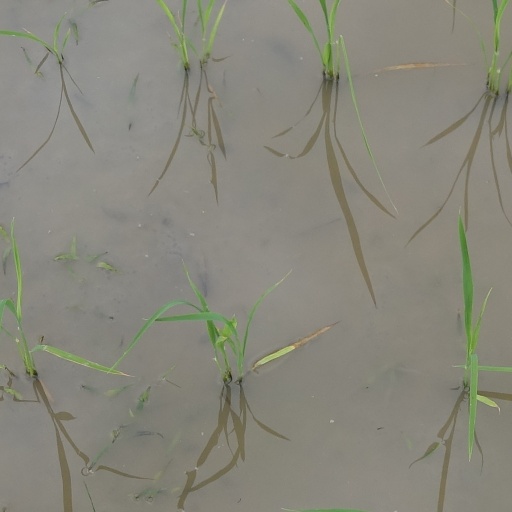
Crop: rice